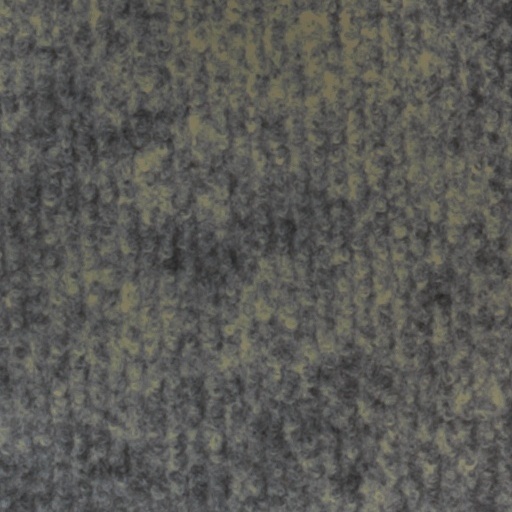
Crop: wheat